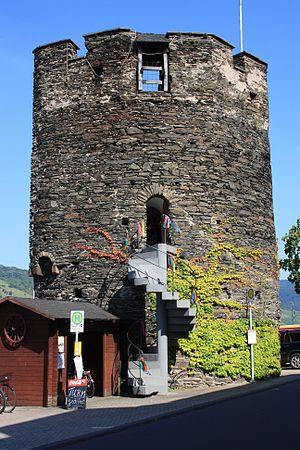
Oberdiebach est une municipalité de la Verbandsgemeinde Rhein-Nahe, dans l'arrondissement de Mayence-Bingen, en Rhénanie-Palatinat, dans l'ouest de l'Allemagne. Elle est constitituée des quartiers Oberdiebach, Rheindiebach et Winzberg, et située dans la partie supérieure du Rhin Moyen élevé en 2003 au rang d'héritage mondial.